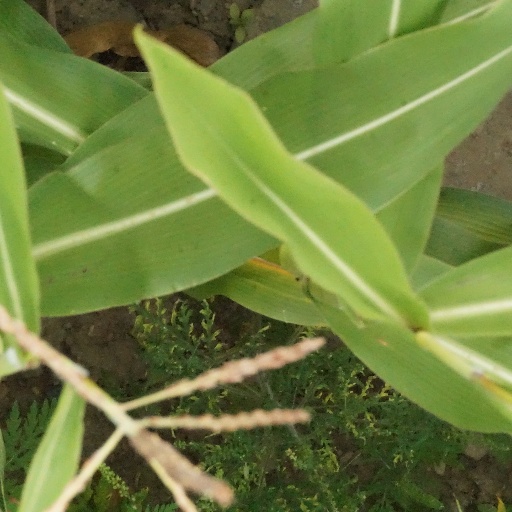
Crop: maize; corn